Veronese bell ringing

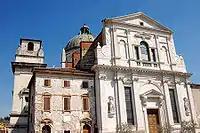
San Giorgio in Braida, birthplace of the Veronese system of ringing

In San Giorgio in Braida the new bells were hung in such a way that the new style of ringing could develop. The bells are hung for full circle ringing where each bell is swung from balanced mouth uppermost through 360 degrees to again balanced mouth uppermost. This method of ringing permits a precise control of the time that the bell sounds and hence allows music. It is not clear whether hanging the bells in this way was independently developed at San Giorgio or whether the method was imported from England where bells are also hung for full circle ringing. Local farmers who attended church services and had an aptitude for music were chosen to ring and look after maintenance of the bells of San Giorgio. They developed the art of ringing "concerti". The new style of music was not appreciated by Holy Roman Emperor Joseph II, but was loved by Pope Pius VI who listened to it in February 1782.